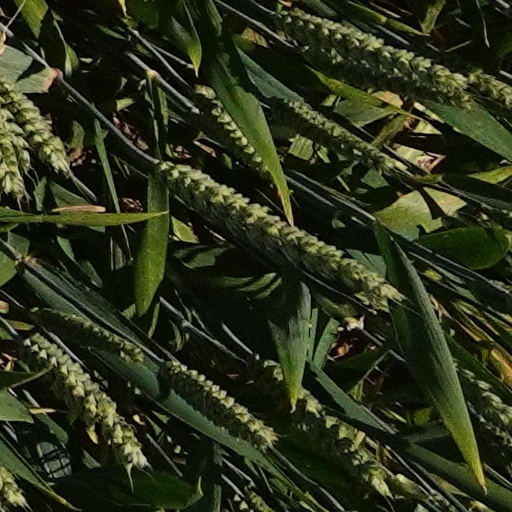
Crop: wheat